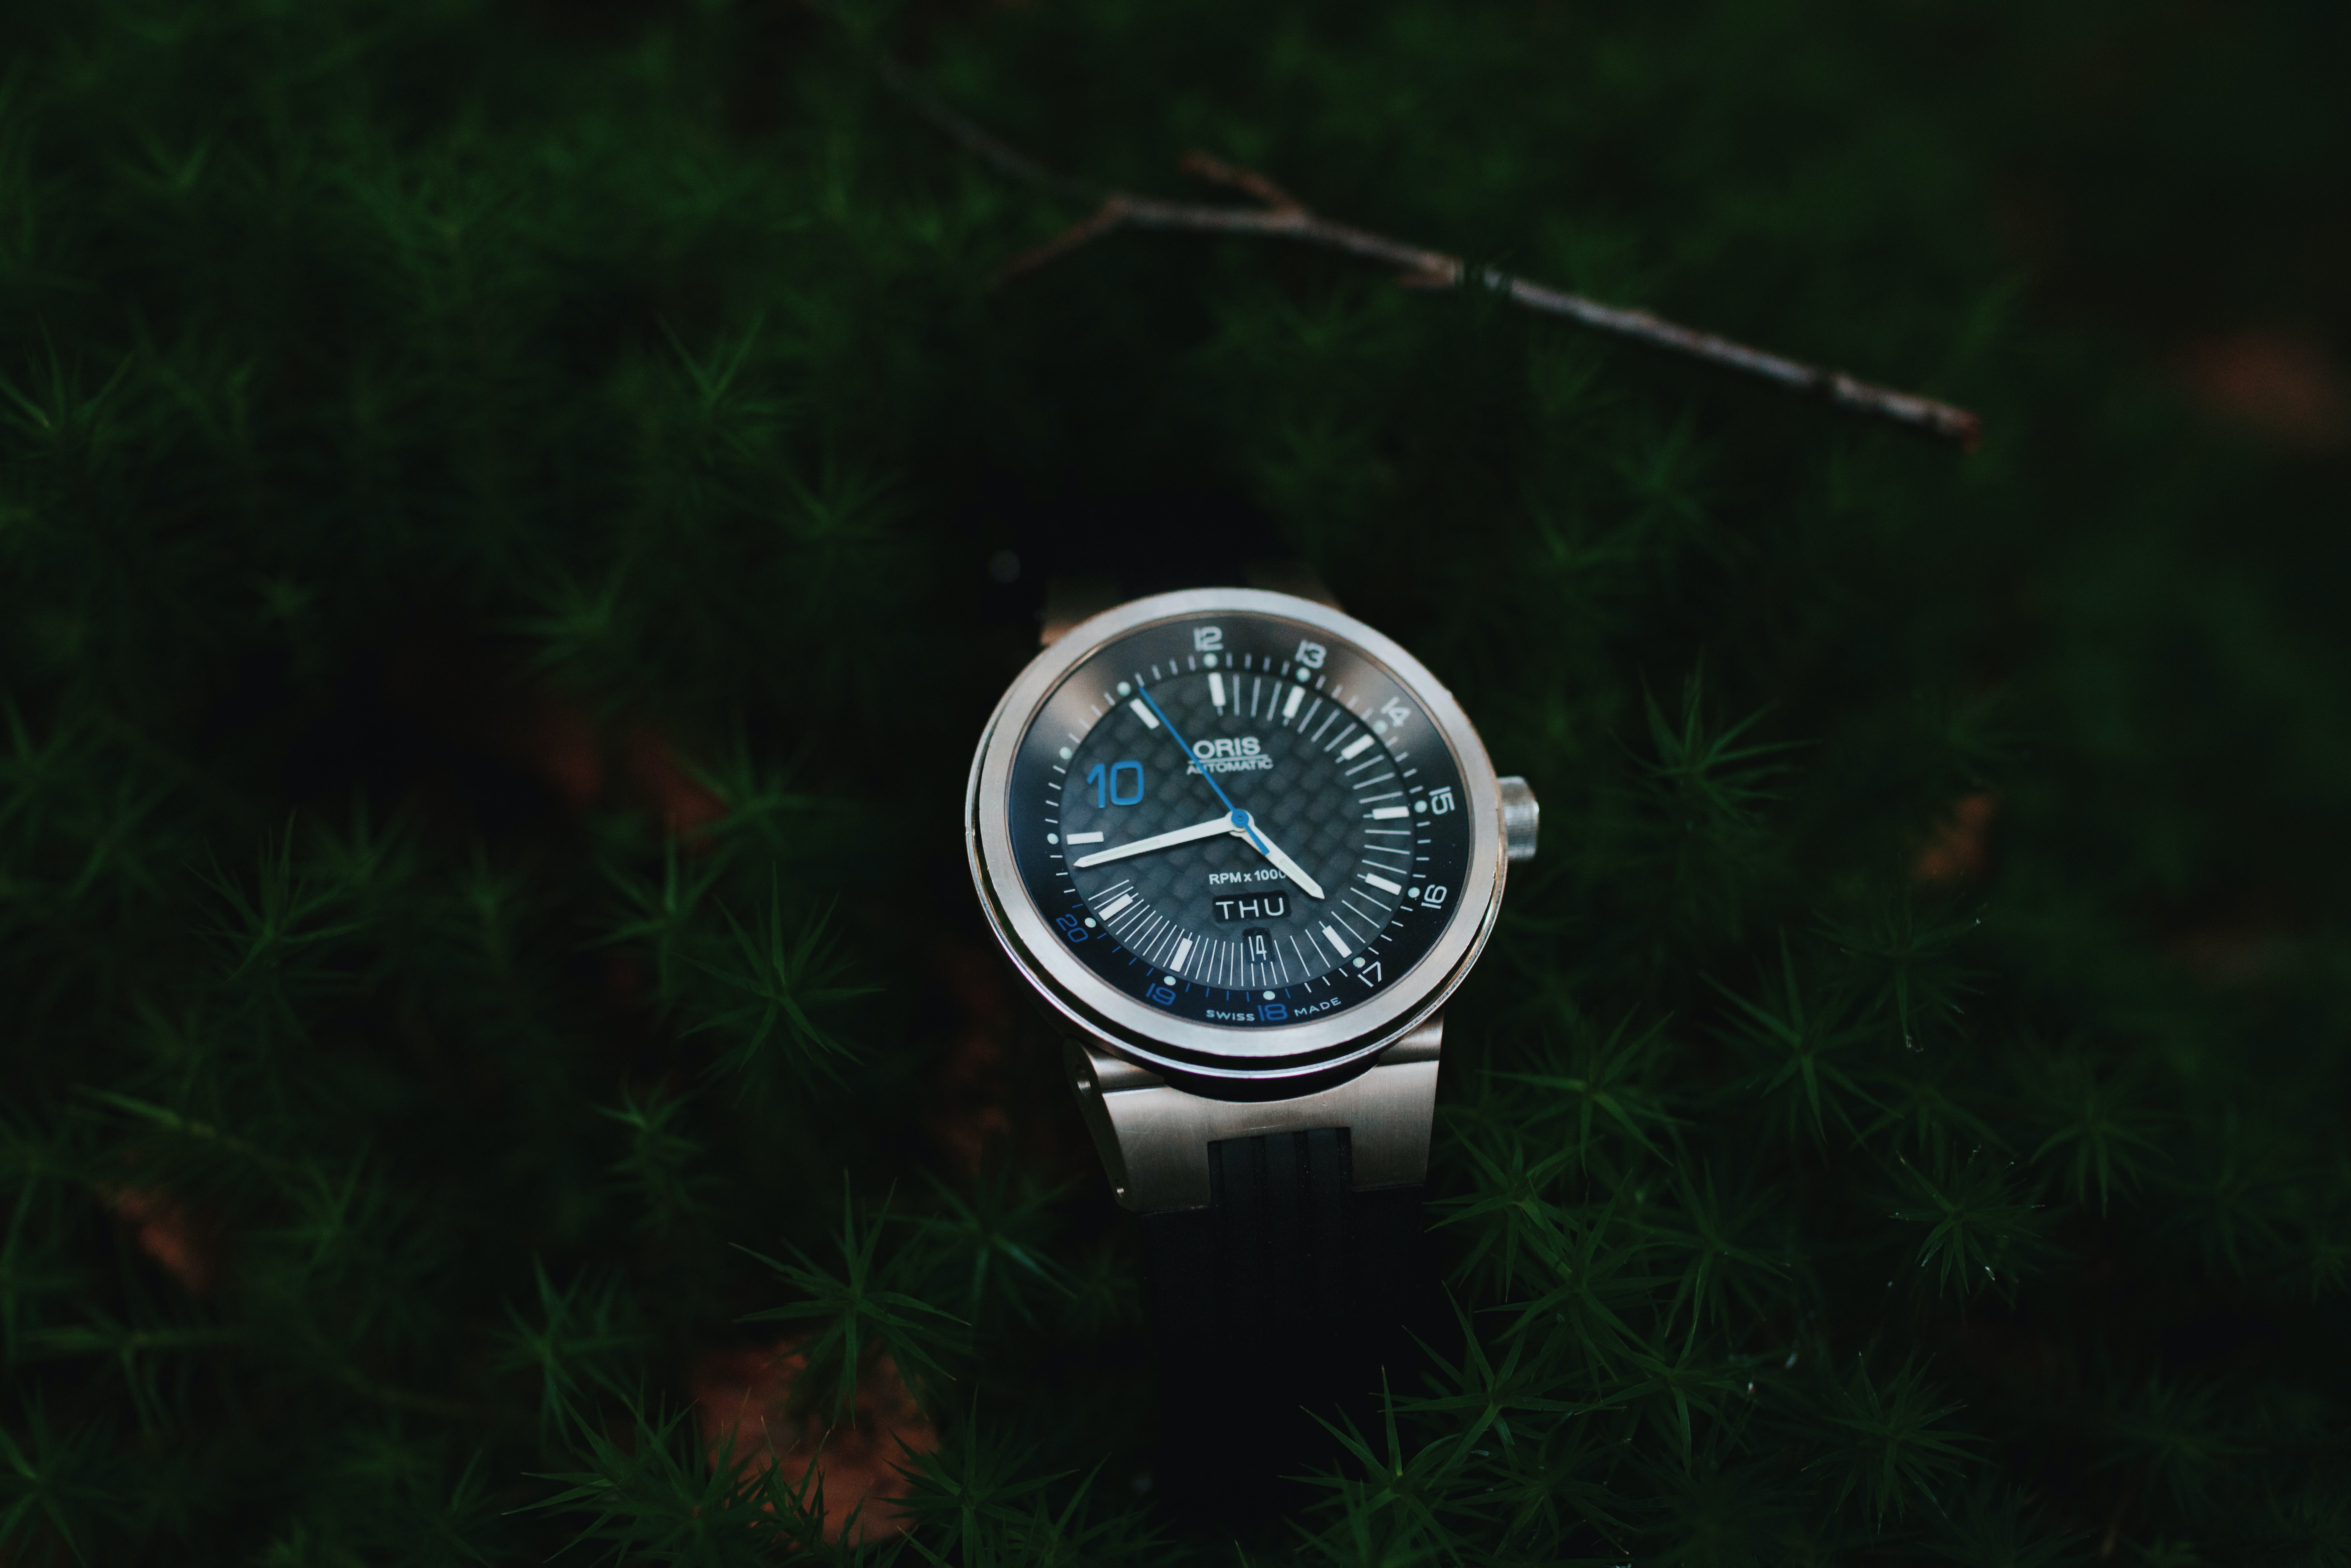
clock, watch, Analog watch, plant, rectangle, watch accessory, grass, font, electric blue, measuring instrument, circle, strap, glass, wrist, metal, fashion accessory, number, brand, jewellery, nickel, titanium, Everyday carry, landscape, home accessories, darkness, symbol, still life photography